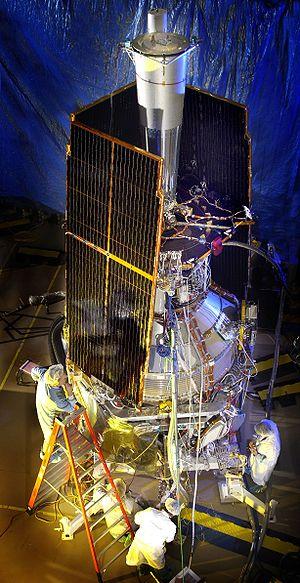
Un satellite artificiel est un objet fabriqué par l'être humain, envoyé dans l'espace à l'aide d'un lanceur et gravitant autour d'une planète ou d'un satellite naturel comme la Lune. La vitesse imprimée par le lanceur au satellite lui permet de se maintenir pratiquement indéfiniment dans l'espace en décrivant une orbite autour du corps céleste. Celle-ci, définie en fonction de la mission du satellite, peut prendre différentes formes — héliosynchrone, géostationnaire, elliptique, circulaire — et se situer à des altitudes plus ou moins élevées, classées en orbite basse, moyenne ou haute.
Cette page présente une chronologie des événements qui se sont produits pendant l'année 2004 dans le domaine de l'astronautique.
Gravity Probe B est un satellite scientifique américain qui fonctionne entre 2004 et 2005 avec l'objectif de vérifier l'effet Lense-Thirring, une des conséquences de la théorie de la relativité générale d'Albert Einstein. Le développement du satellite est supervisé par l'université Stanford. Pour vérifier cet effet, le satellite emporte plusieurs gyroscopes d'une extrême précision dont la dérive est mesurée en utilisant comme référentiel une étoile dont le mouvement est connu avec précision. L'expérience rencontre plusieurs déboires et donne des résultats que certains scientifiques considèrent comme ambigus ou n'apportant pas de preuves supplémentaires par rapport à des expériences antérieures. Néanmoins en mai 2011, l'université Stanford et la NASA annoncent que les données recueillies fournies par Gravity Probe B permettent de confirmer l'effet Lense-Thirring.
La relativité générale est une théorie de la gravitation qui a été développée par Albert Einstein entre 1907 et 1915. Selon la relativité générale, l'attraction gravitationnelle que l'on observe entre les masses est provoquée par une déformation de l'espace et du temps par ces masses.